Calea ternifolia

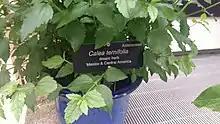
"Calea ternifolia" (syn. "Calea zacatechichi") dream herb

One study suggest that the herb may have some toxic properties towards kidneys (nephrotoxicity). This is likely due to the Caleicine in the plant being metabolised into the nephrotoxic compound Eugenol that can cause liver toxicity in high doses.